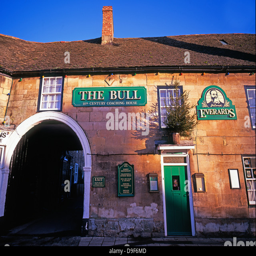
the bull - an old stone built pub in the market town